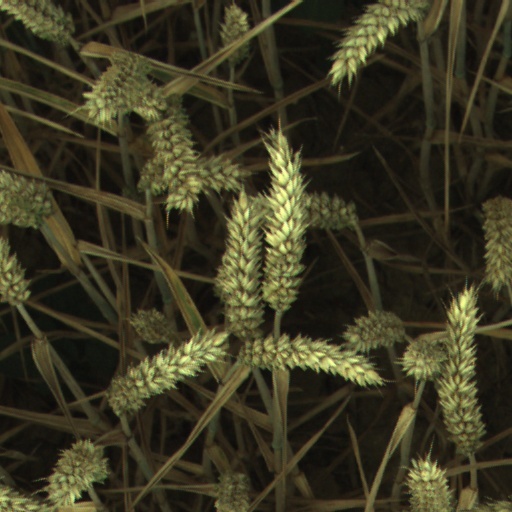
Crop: wheat